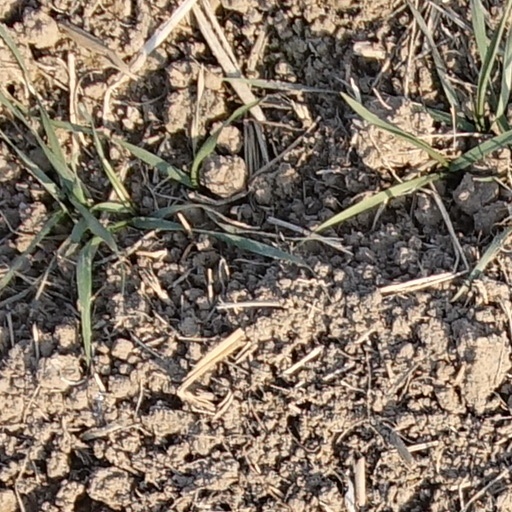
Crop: wheat